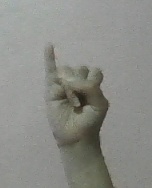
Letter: meem